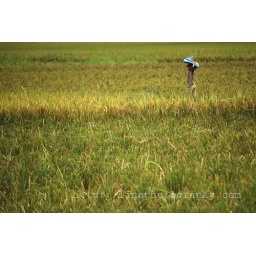
boy in the field